Behind the Frame: The Finest Scenery

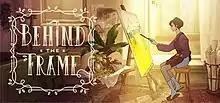

Behind the Frame: The Finest Scenery is a point and click adventure game created by Taiwanese developer Silver Lining Studio, and co-published by Akupara Games and Akatsuki Taiwan Inc. The game was released for Microsoft Windows, macOS, iOS, and Android in August 2021, then for Nintendo Switch and PlayStation 4 in June 2022.